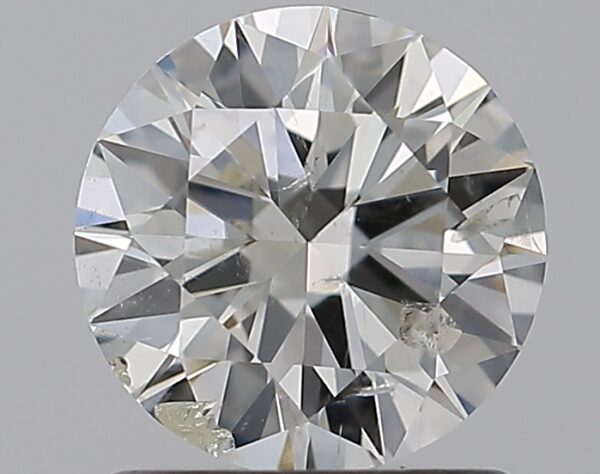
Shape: round
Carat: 1
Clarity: SI2
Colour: I
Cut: EX
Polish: EX
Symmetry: VG
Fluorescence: N
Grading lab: IGI
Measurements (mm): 6.5 x 6.44 x 3.88